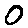
Label: 0